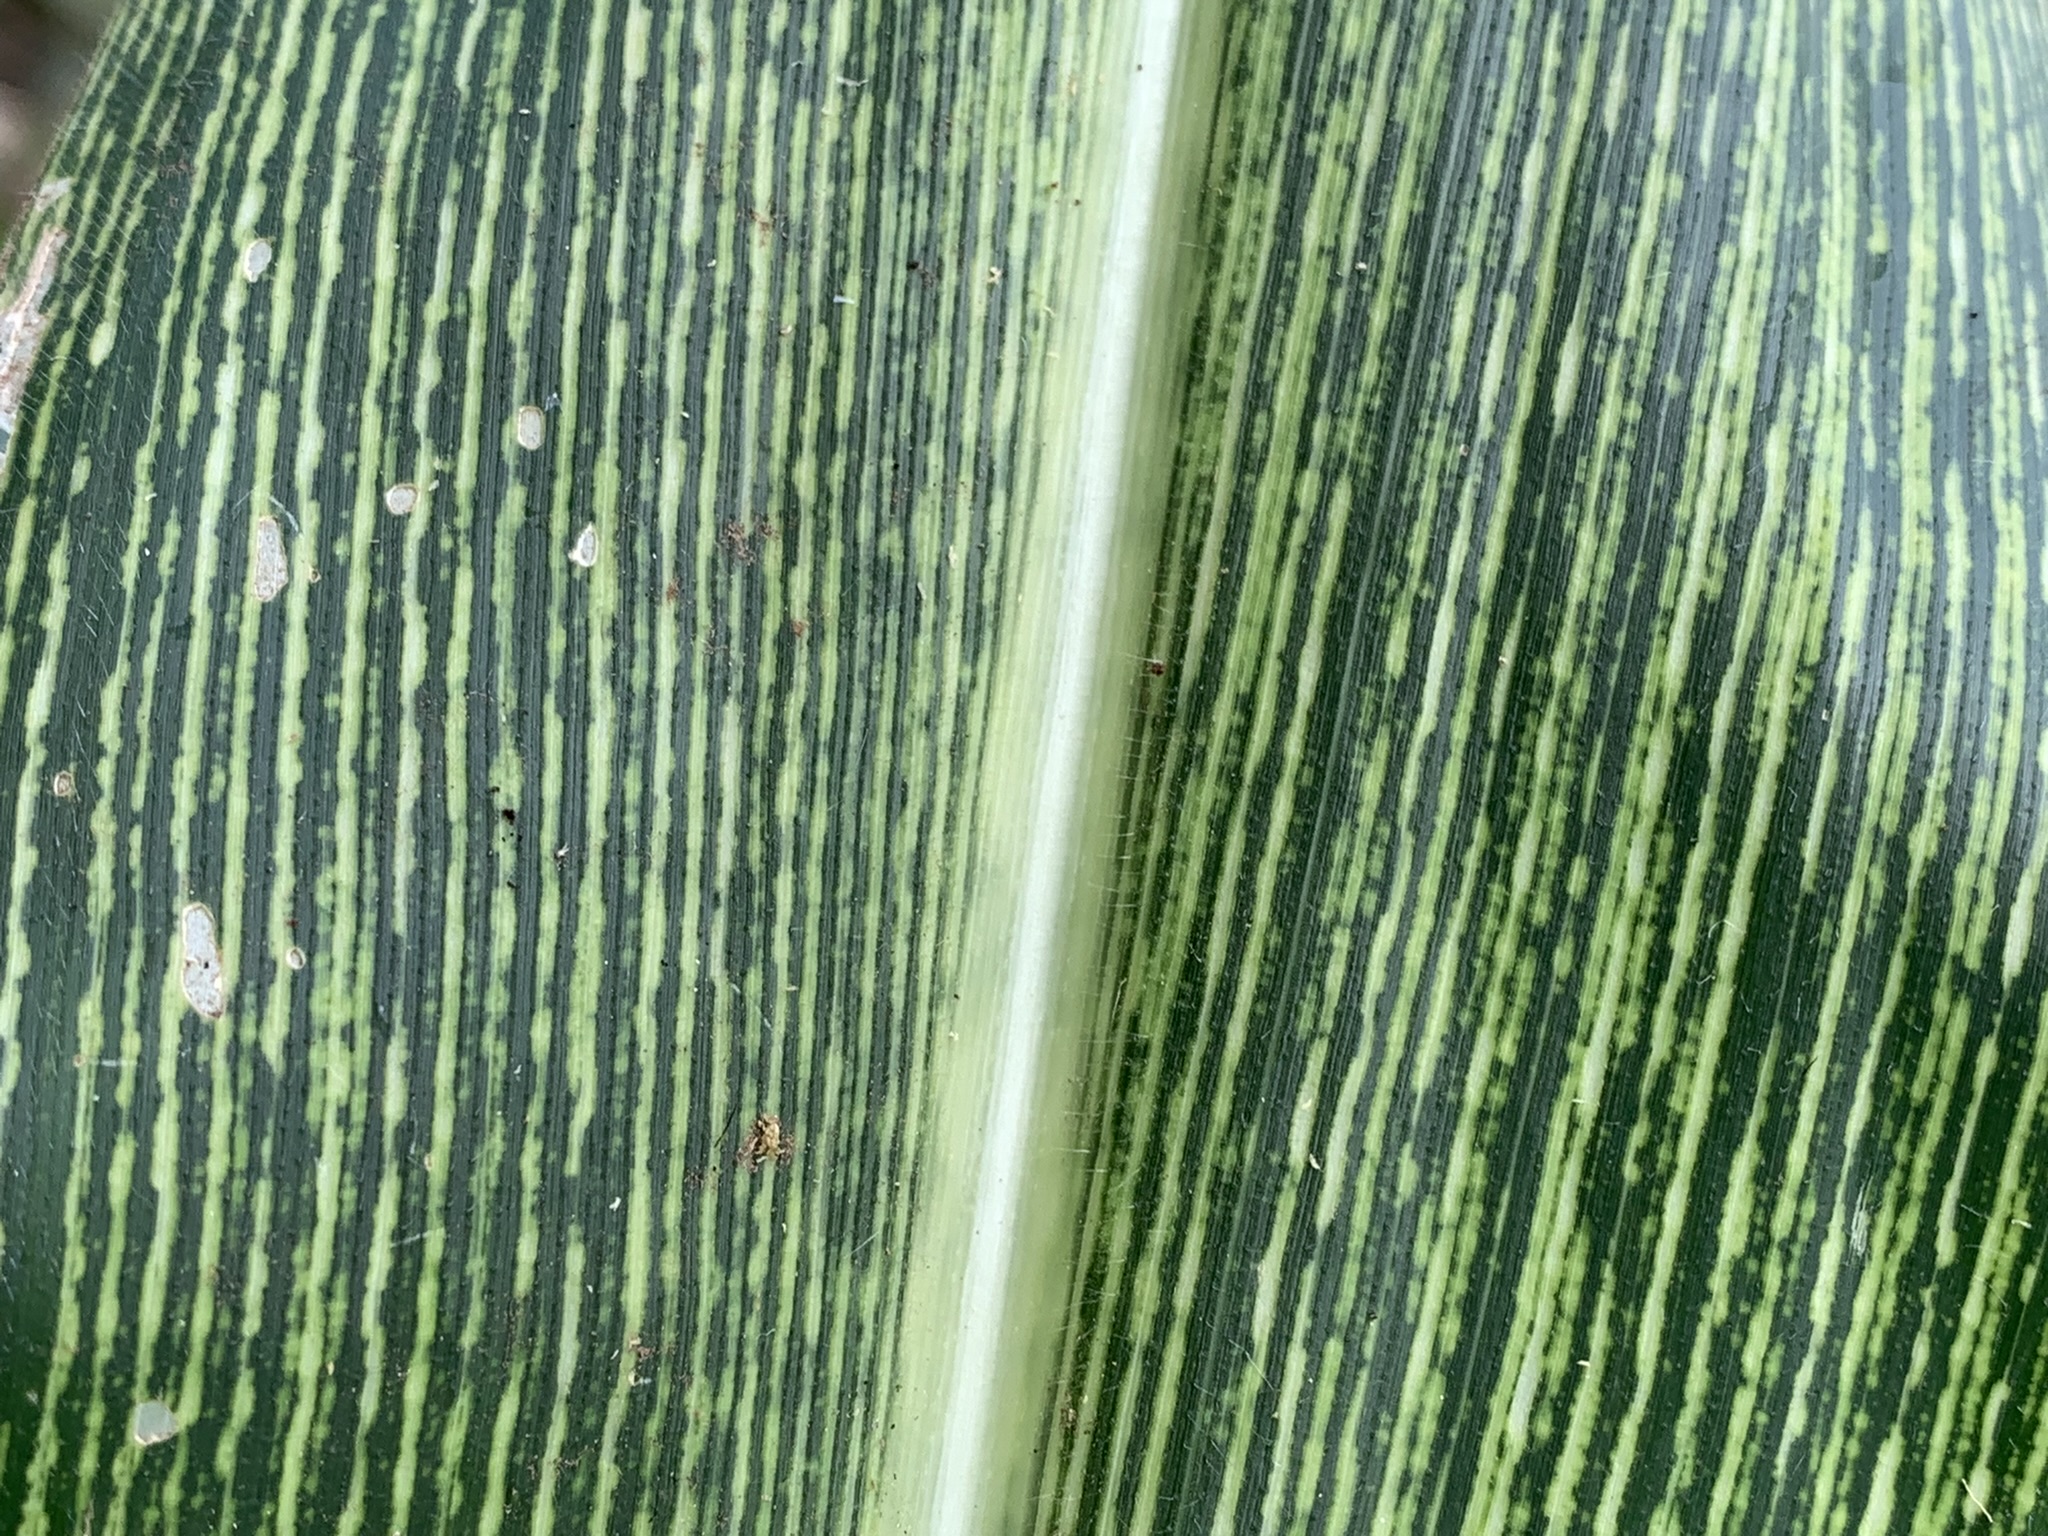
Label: MSV